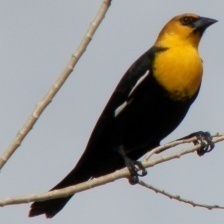
Species: YELLOW HEADED BLACKBIRD
Scientific name: XANTHOCEPHALUS